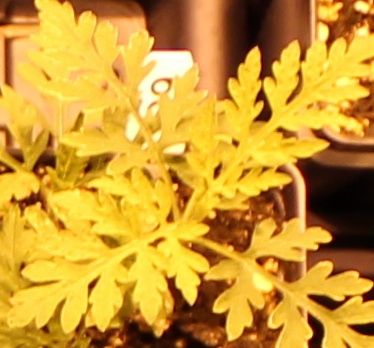
Label: Ragweed